Broiler

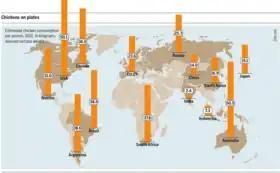
Estimated chicken consumption per person in 2012

The commercial production of broiler chickens for meat consumption is a highly industrialized process. There are two major sectors: (1) rearing birds intended for consumption and (2) rearing parent stock for breeding the meat birds. A report in 2005 stated that around 5.9 billion broiler chickens for eating were produced yearly in the European Union. Mass production of chicken meat is a global industry and at that time, only two or three breeding companies supplied around 90% of the world's breeder-broilers. The total number of meat chickens produced in the world was nearly 47 billion in 2004; of these, approximately 19% were produced in the US, 15% in China, 13% in the EU25 and 11% in Brazil.